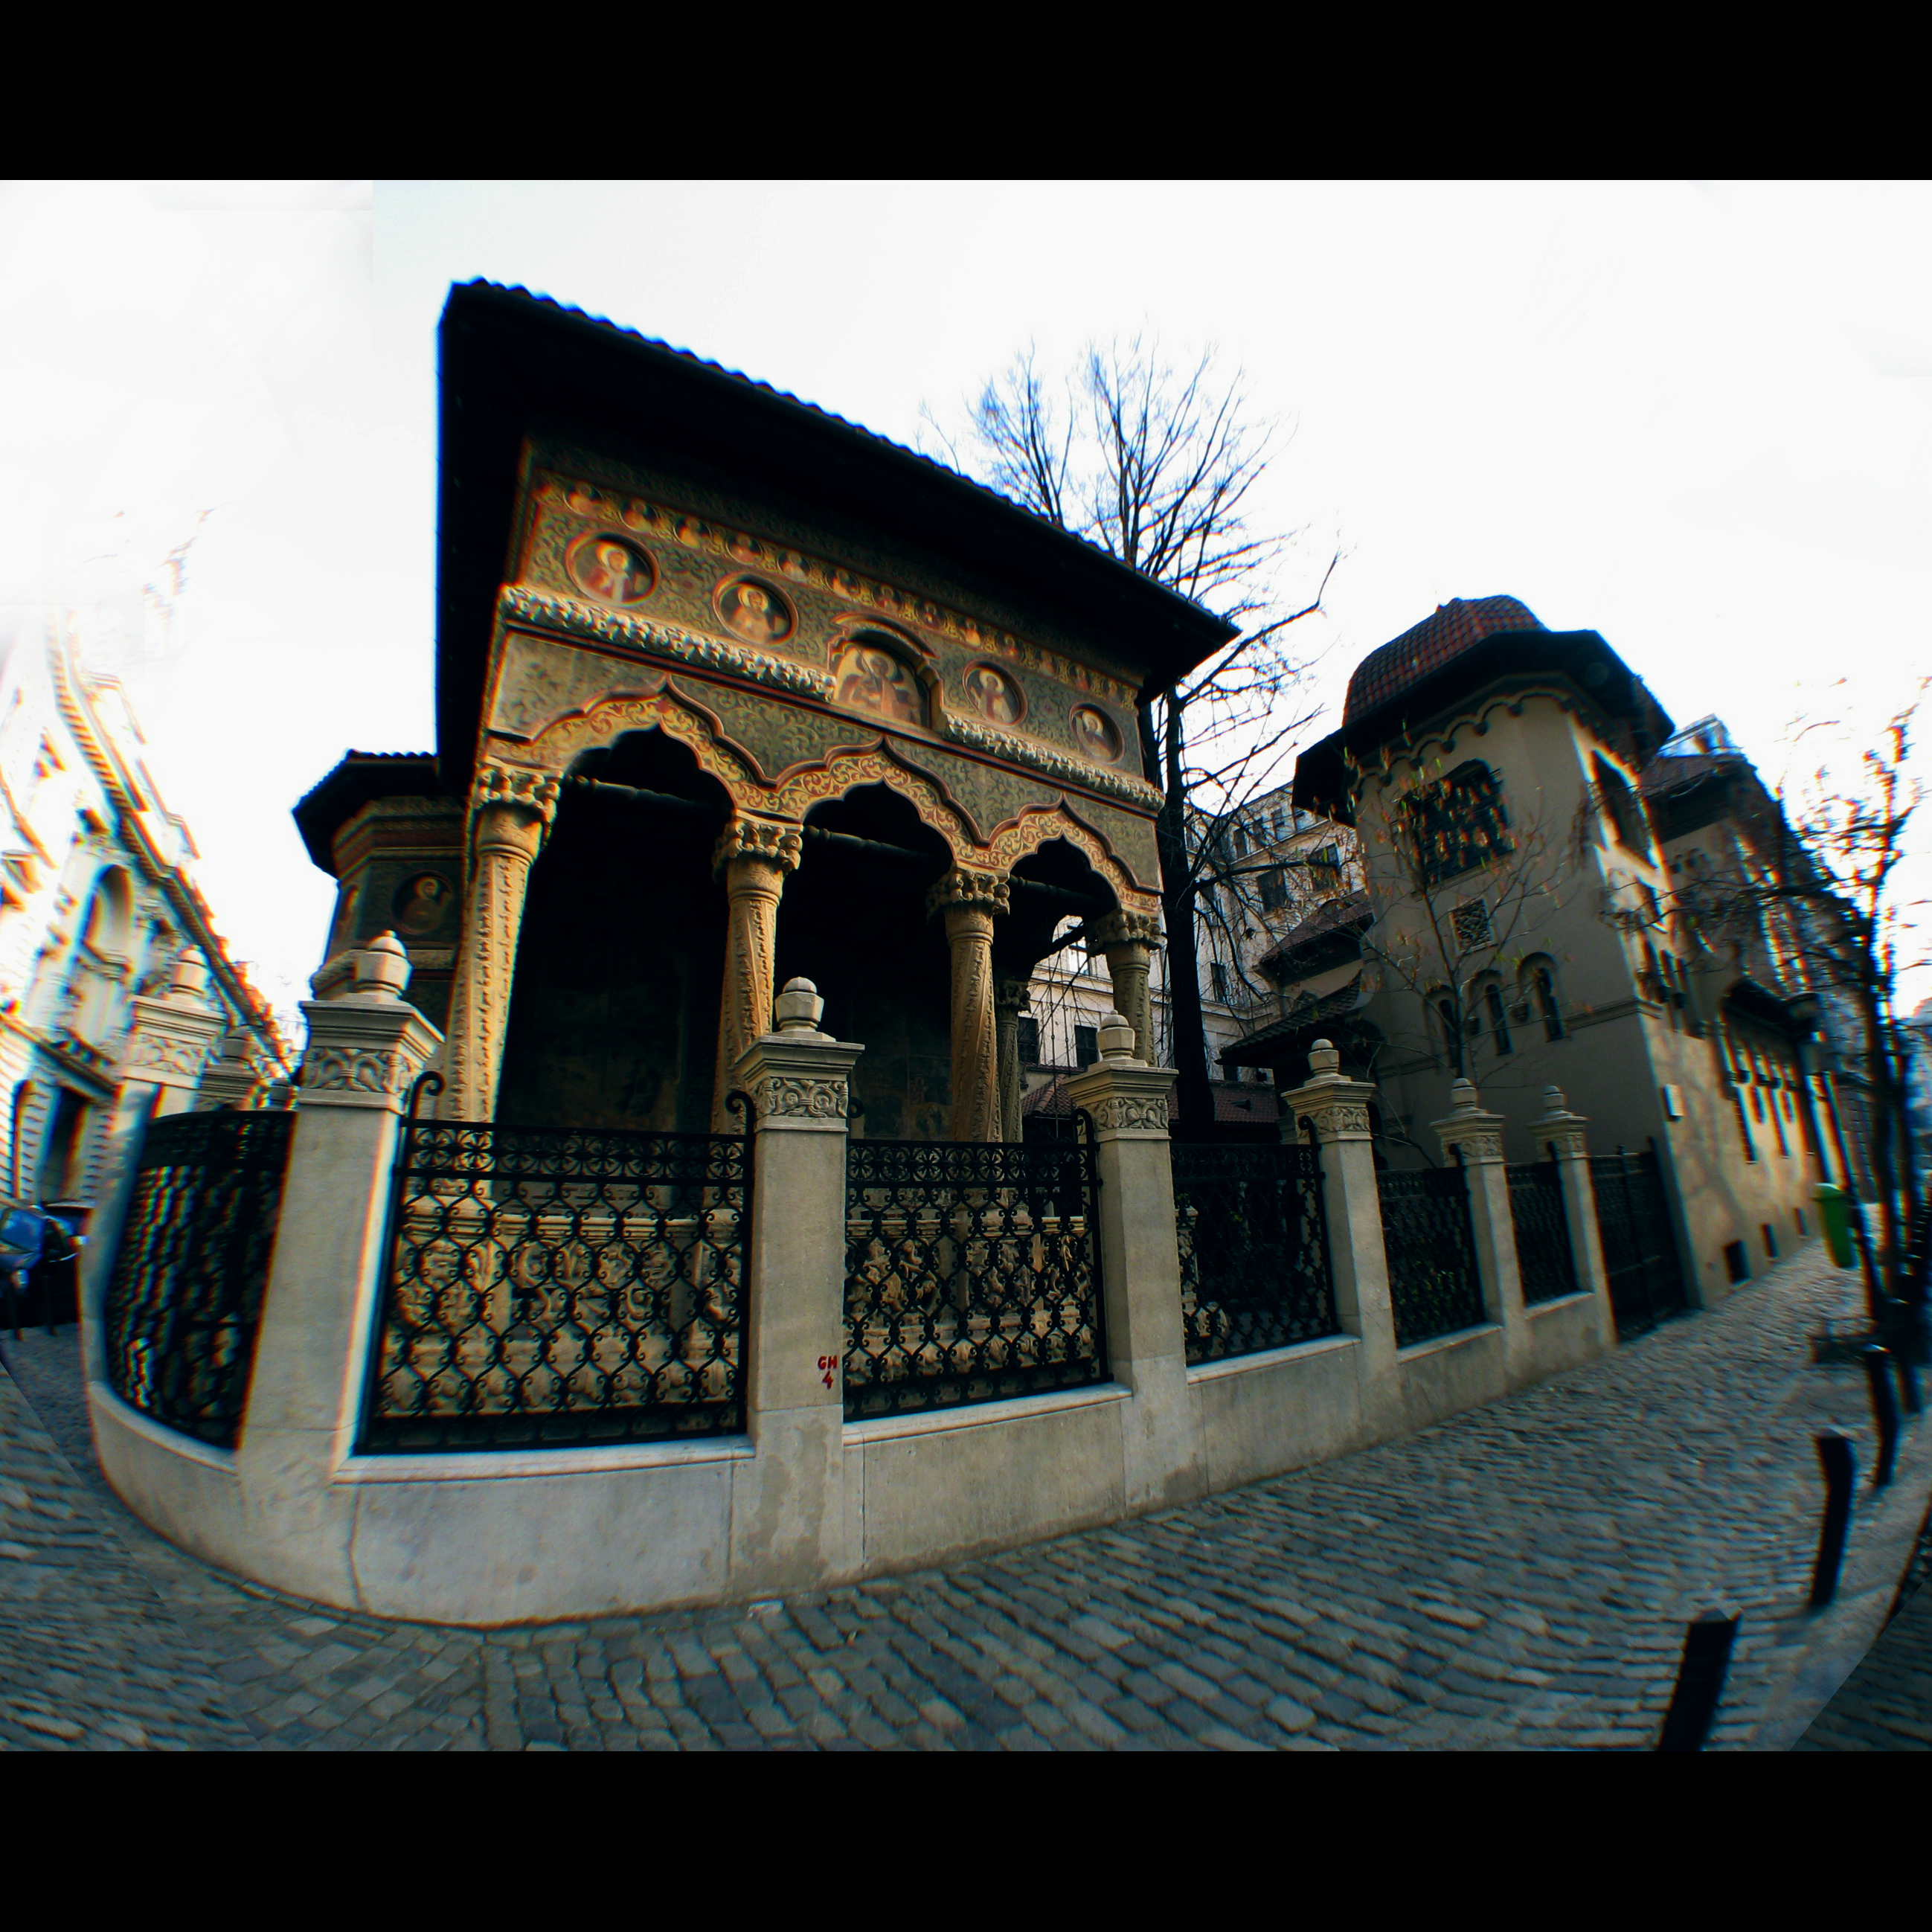
architecture, photography, building, palace, monument, photo, travel, explore, europe, arch, entrance, religion, landmark, church, christian, tourism, door, photos, religious, cool image, de, monastery, churches, fisheye, fotografie, christianity, romana, arc, explored, orthodox, eastern, romania, bucharest, convent, bor, biserica, arhitectura, orthodoxy, romanian, ortodoxa, patrimoniu, ortodox, manastirea, manastire, ortodoxia, ortodoxie, cretinism, cretin, ecclesiastical, bisericeasc, cladire, edificiu, pridvor, intrare, bucuresti, centrulvechi, lipscani, portic, stavro, stavropoleos, brancovenesc, 1724, lmibiima1946401